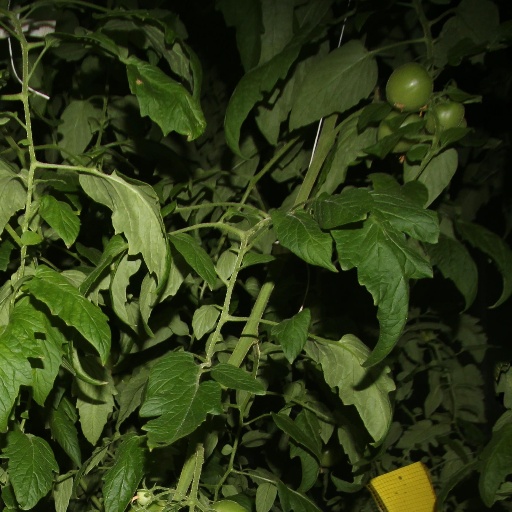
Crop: tomato